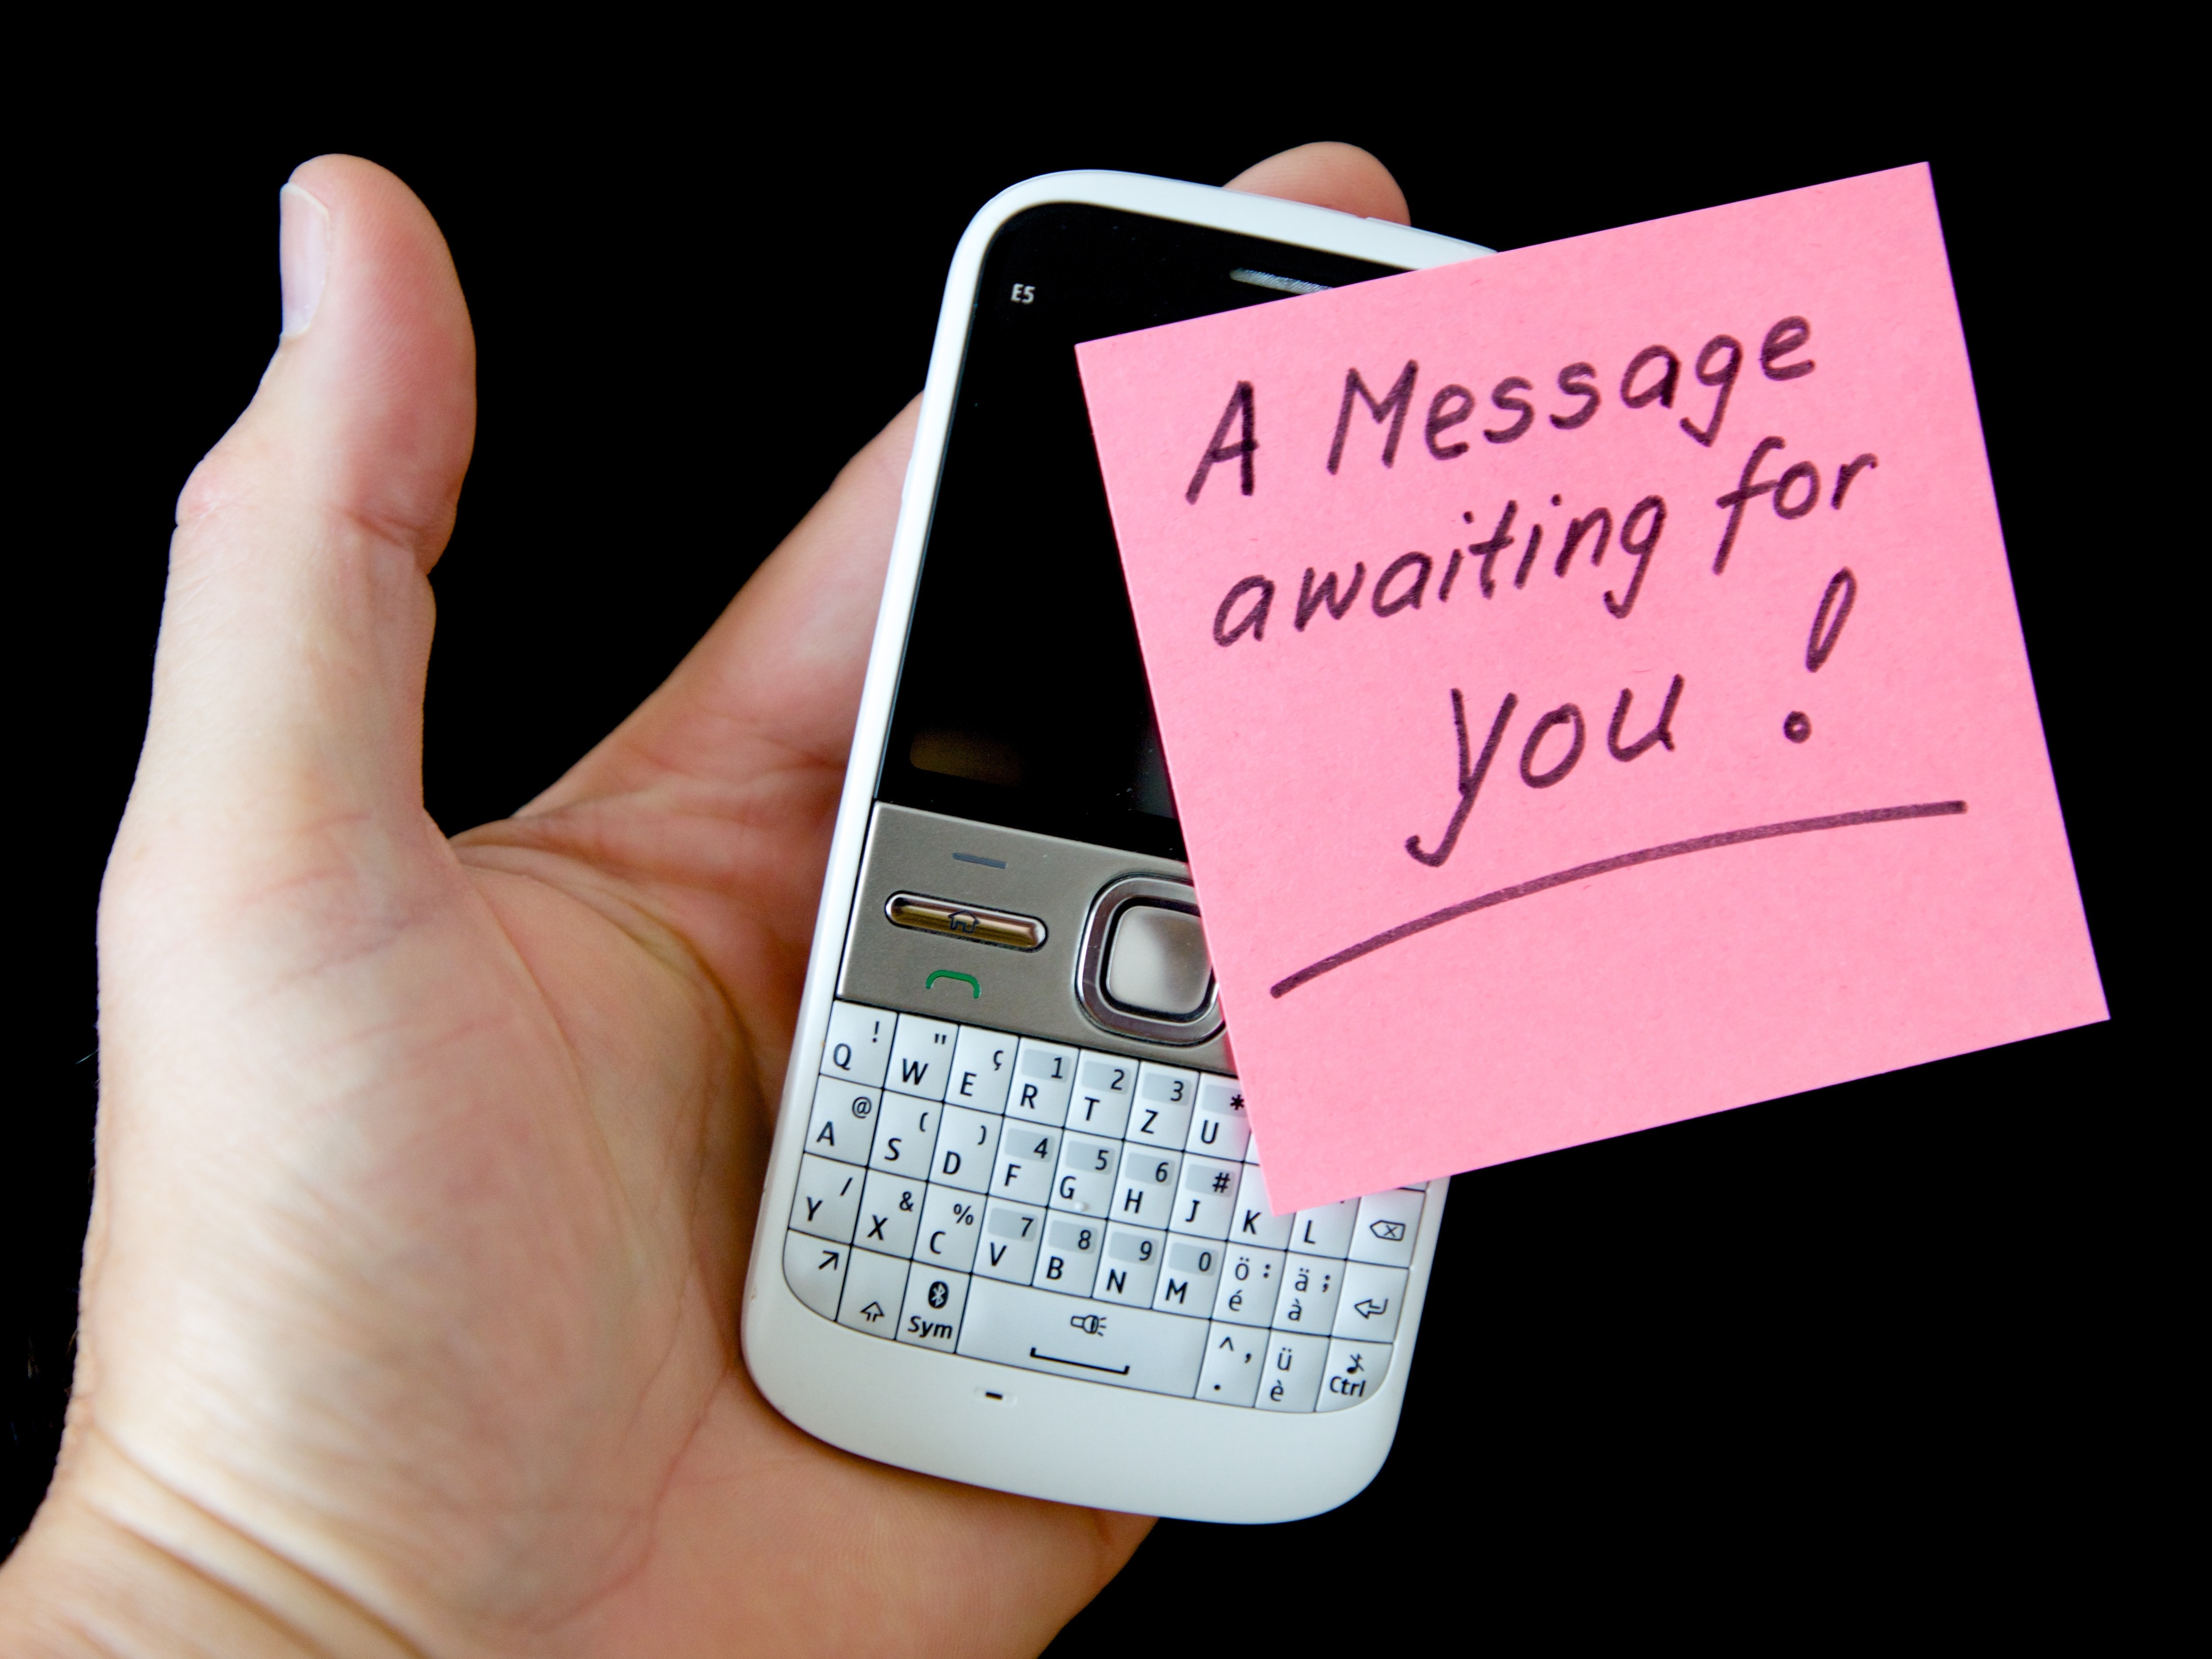
mobile, writing, hand, gadget, note, brand, cash, font, text, message, list, embassy, for you